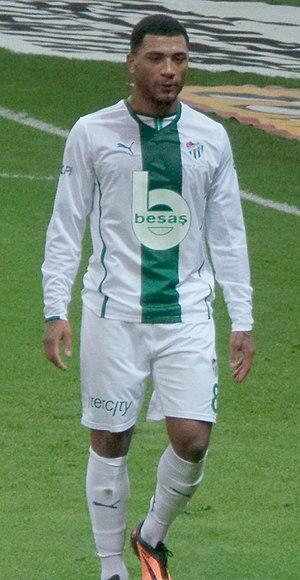
Colin Kazim-Richards, connu aussi sous le nom de Kâzım Kâzım, est un footballeur international turc, évoluant au poste de milieu offensif, d'origine anglaise et chypriote turc.